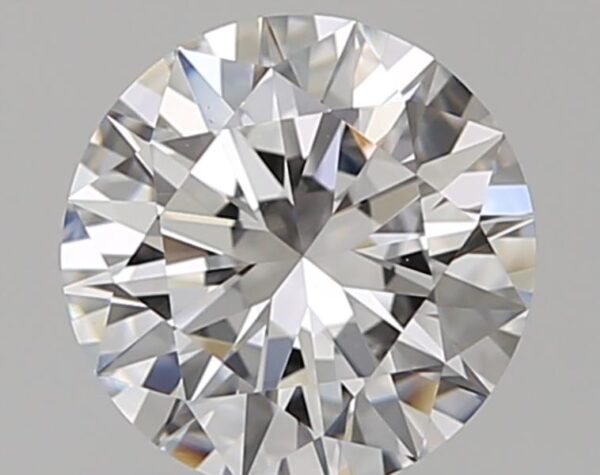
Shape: round
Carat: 1
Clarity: VS1
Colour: E
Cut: EX
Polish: EX
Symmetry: EX
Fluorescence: N
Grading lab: GIA
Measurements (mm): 6.46 x 6.49 x 3.92